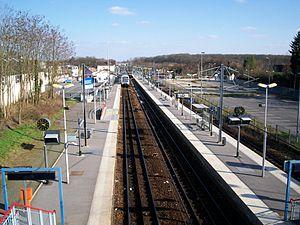
La gare de Tournan est une gare ferroviaire française de la ligne de Gretz-Armainvilliers à Sézanne, située sur le territoire de la commune de Tournan-en-Brie, dans le département de Seine-et-Marne en région Île-de-France.